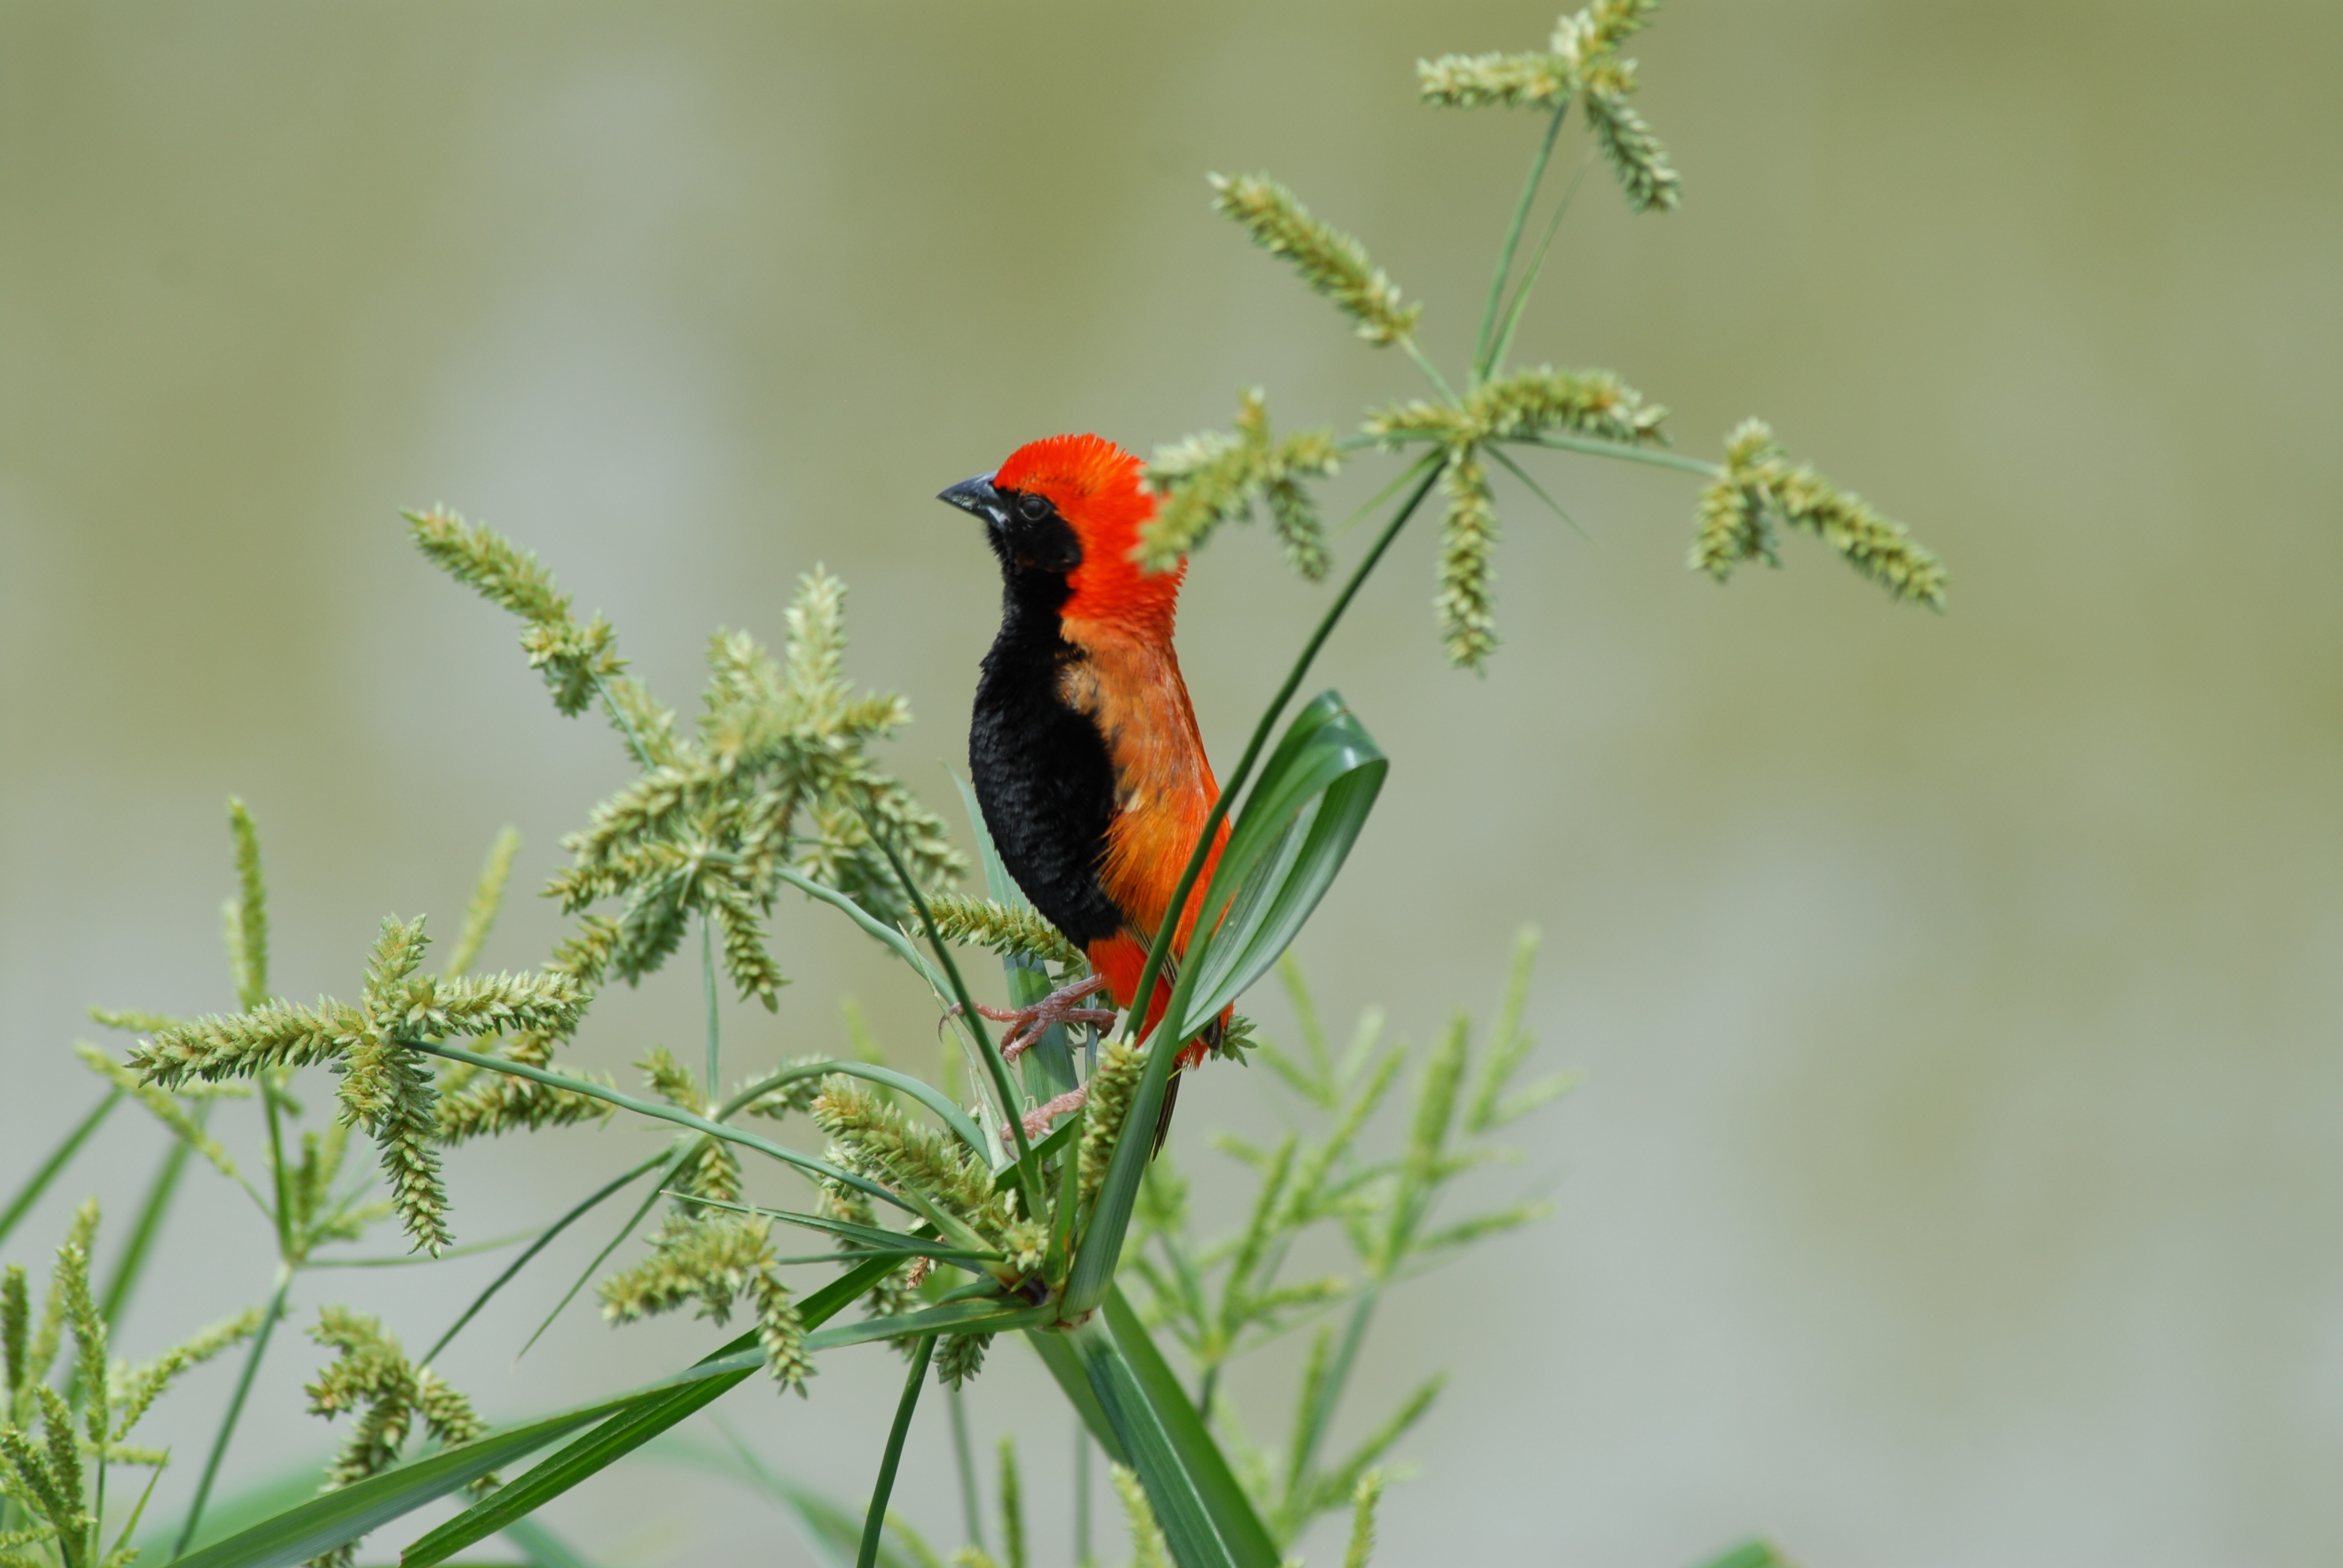
branch, bird, flower, wildlife, beak, hummingbird, fauna, vertebrate, tanzania, finch, red head, lightweight, perching bird